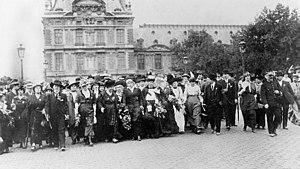
Cette page concerne l'année 1914 du calendrier grégorien.
L'Union française pour le suffrage des femmes était la branche française de l'Alliance internationale pour le suffrage des femmes.